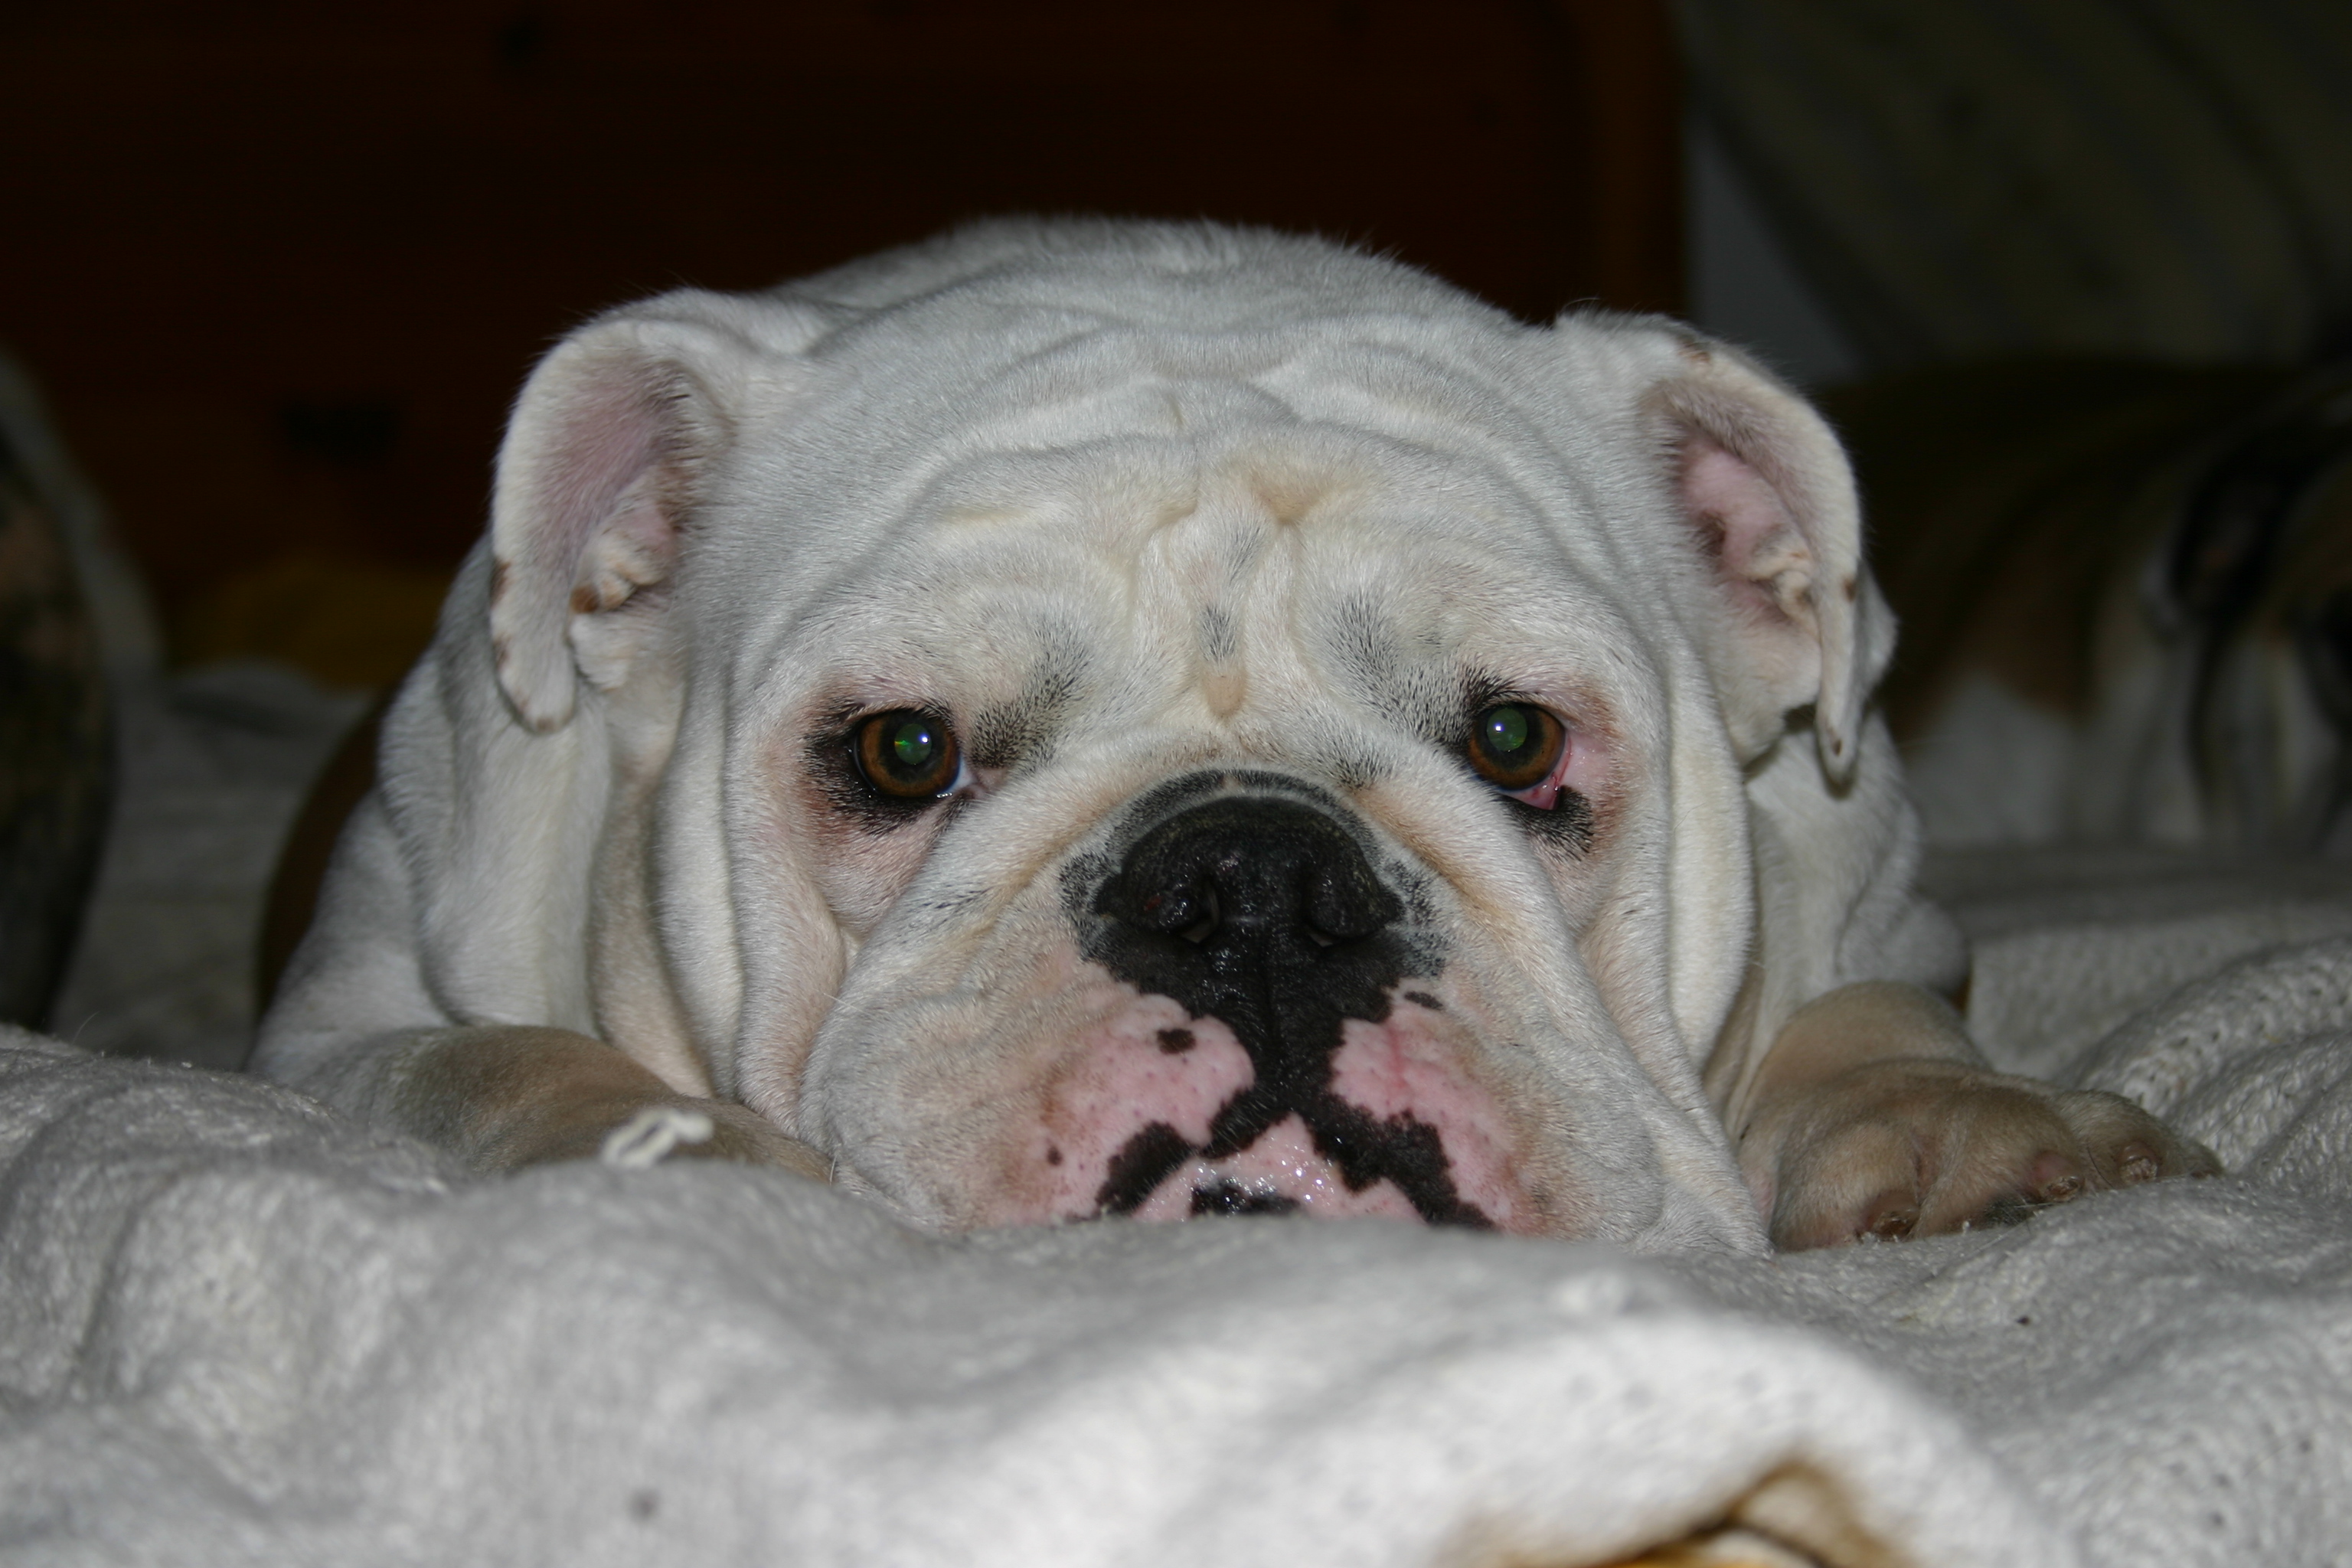
bulldog, dog, pretty, mammal, vertebrate, dog breed, canidae, old english bulldog, white english bulldog, toy bulldog, skin, australian bulldog, british bulldogs, olde english bulldogge, carnivore, snout, wrinkle, american bulldog, companion dog, non sporting group, Dorset olde tyme bulldogge, valley bulldog, rare breed dog, renascence bulldogge, sporting group, ancient dog breeds, fawn, puppy, Molosser, toy dog